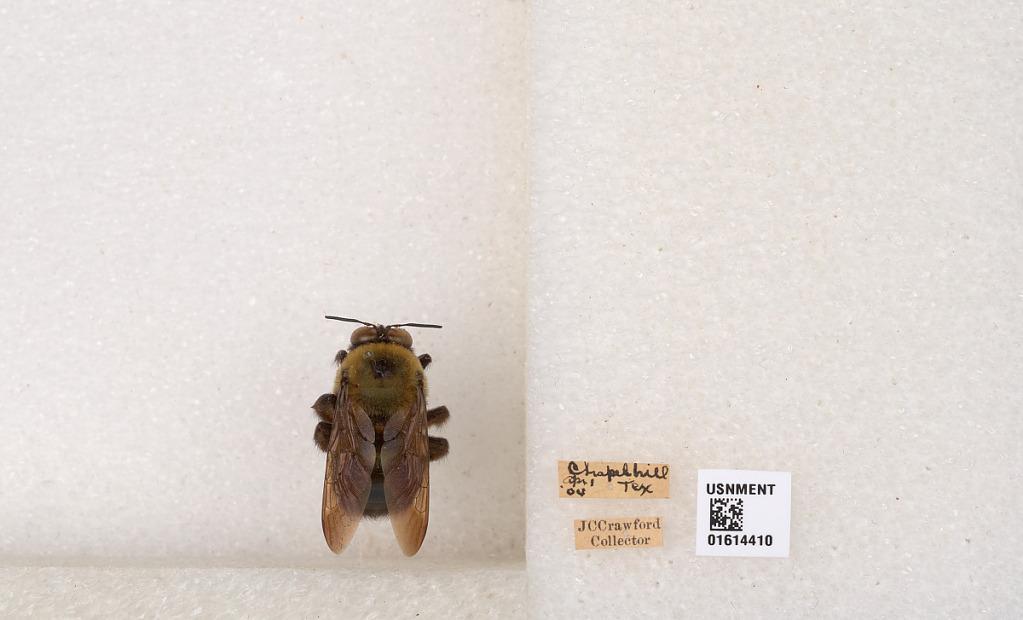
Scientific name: Xylocopa (Xylocopoides) virginica virginica (Linnaeus)
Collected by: J. Crawford
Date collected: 1904-4-1
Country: United States
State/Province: Texas
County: Washington
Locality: Chapelhill